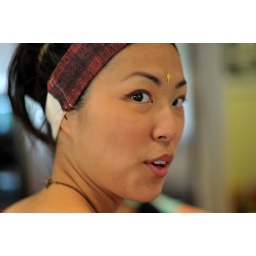
so jenny found this star under the kitchen table cloth and decided to lick it and stick it